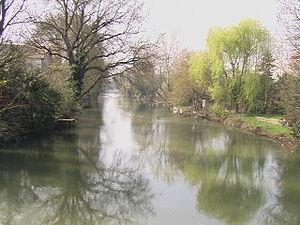
Le Clain est une rivière française d'importance moyenne, en région Nouvelle-Aquitaine, dans les deux départements de la Charente et de la Vienne, et un affluent gauche de la Vienne, donc un sous-affluent du fleuve la Loire.